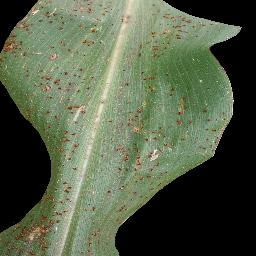
Label: Corn_(Maize)___Common_Rust